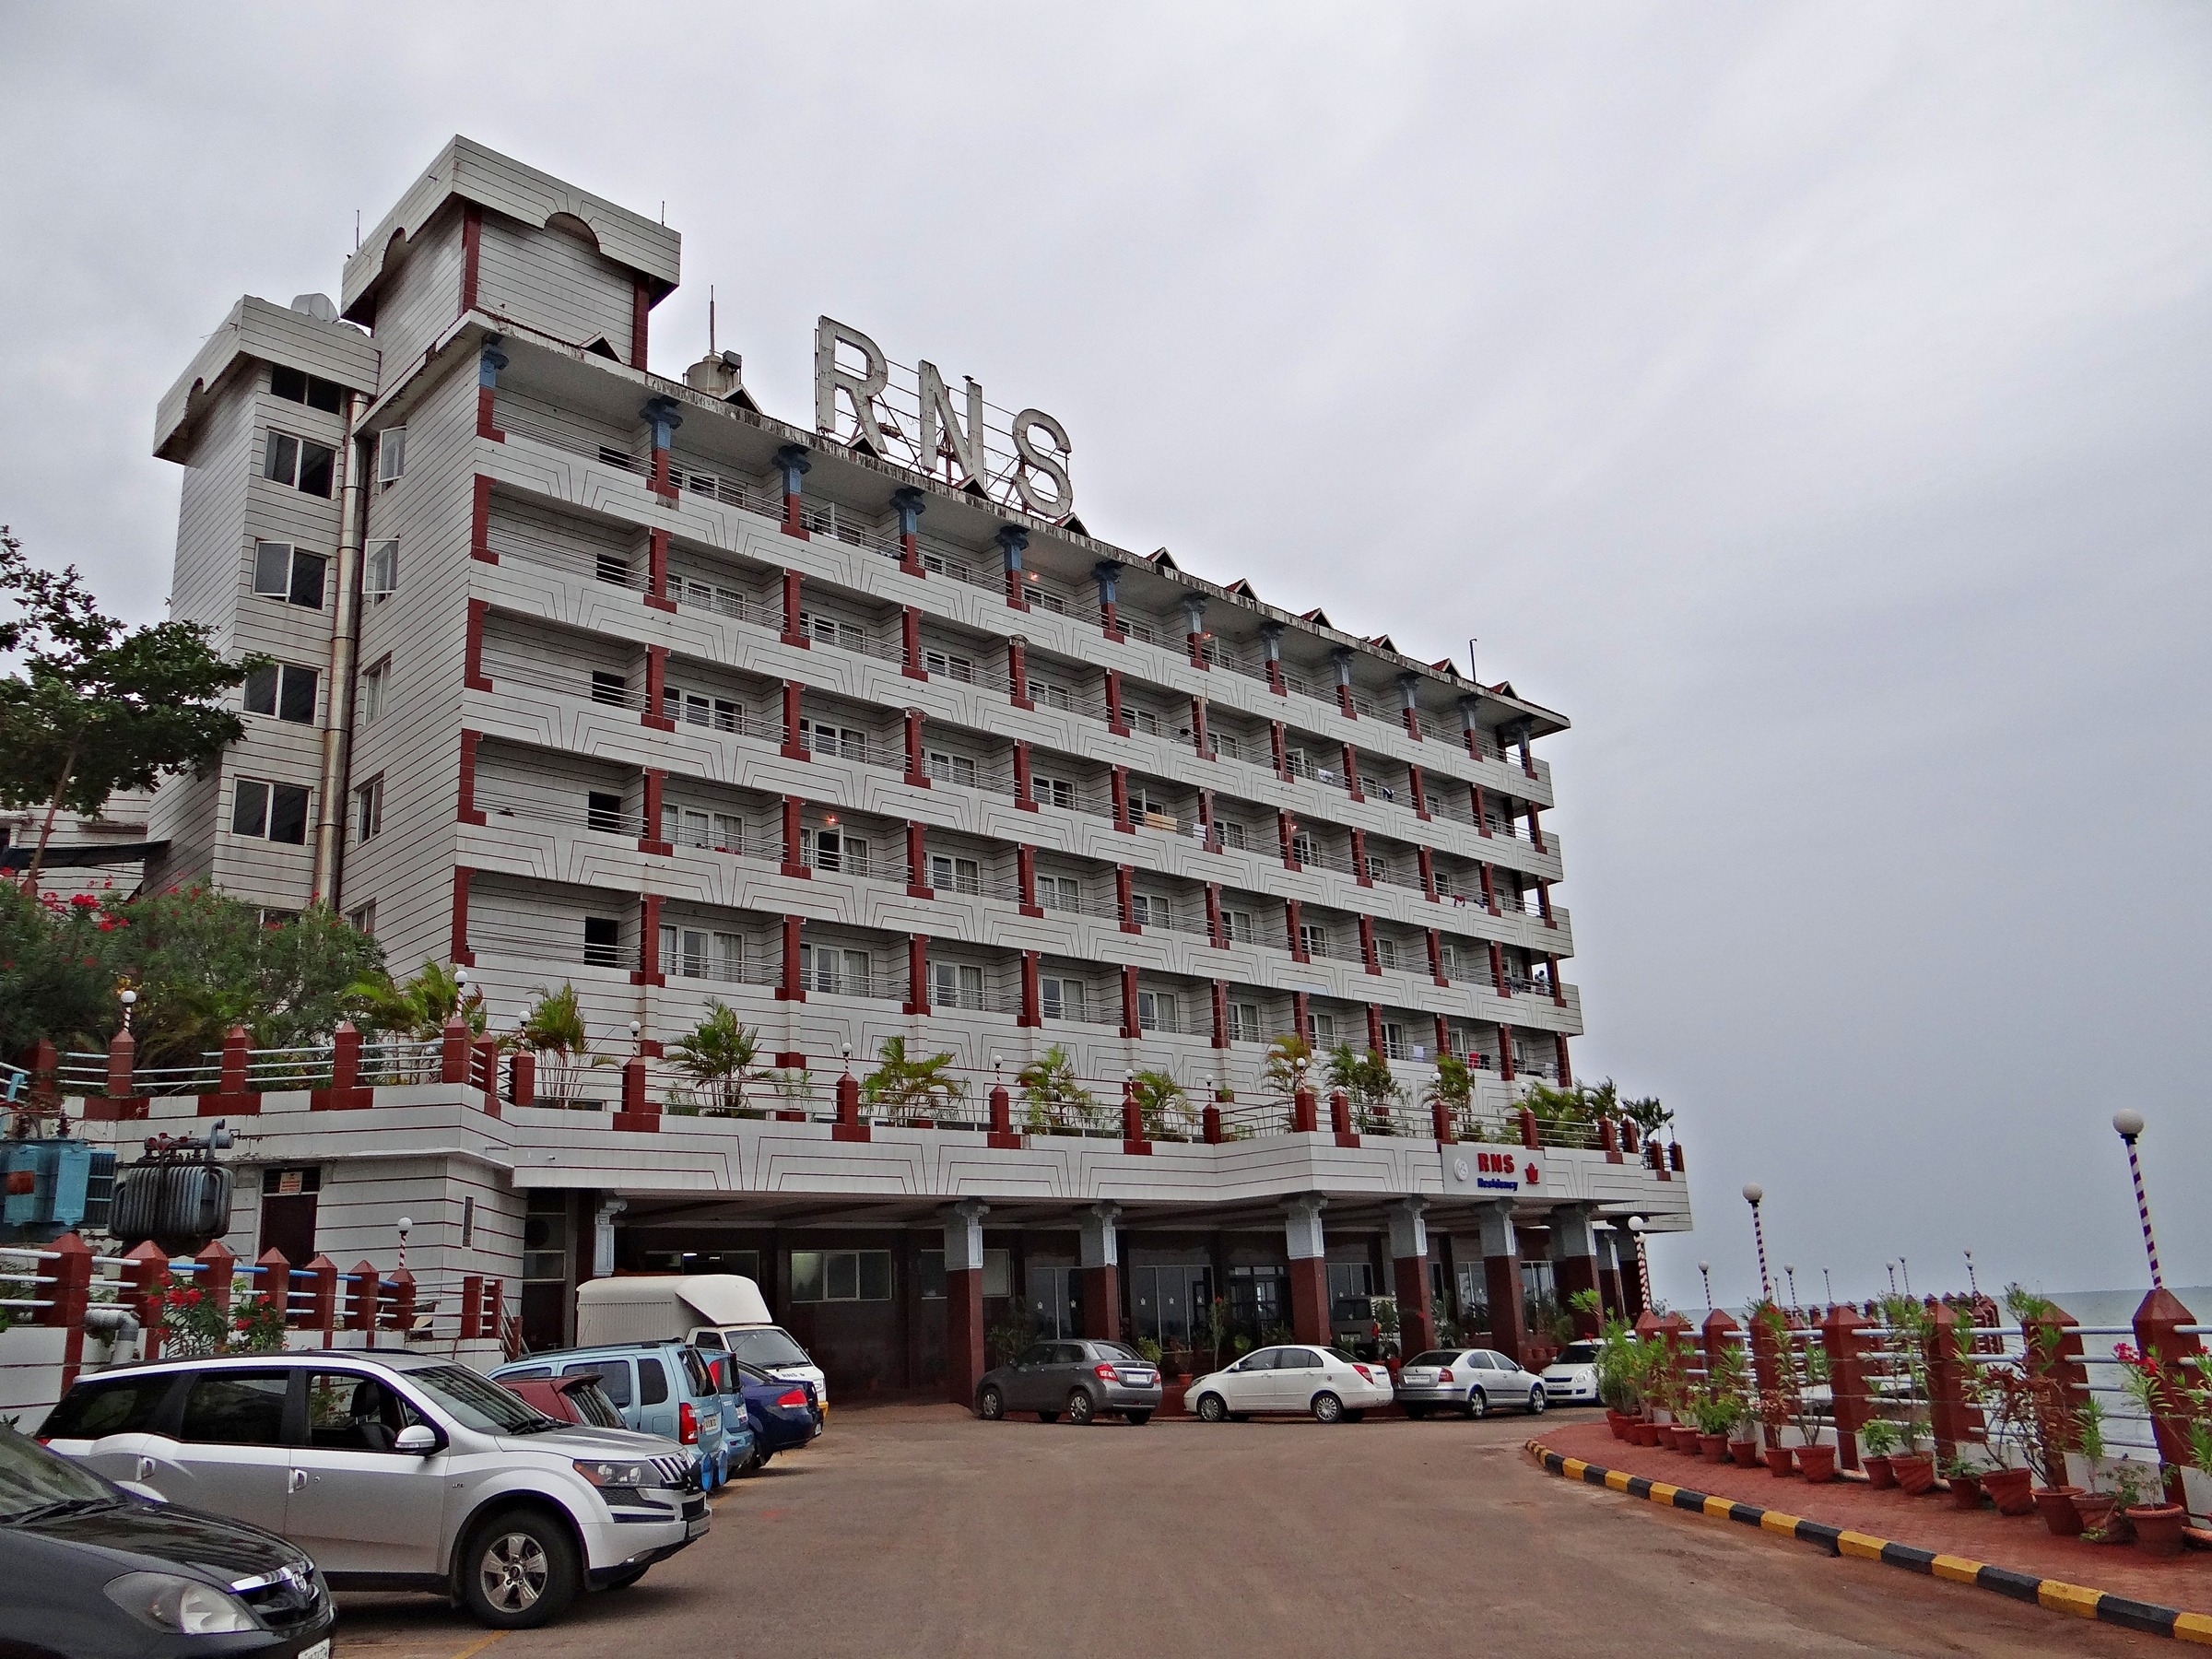
architecture, city, cityscape, downtown, vehicle, landmark, facade, tower block, india, condominium, neighbourhood, karnataka, guest house, arabian sea, urban area, residential area, overcast sky, murudeshwar